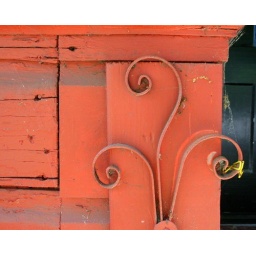
there's a red house over yonder...